Ionian Islands (region)

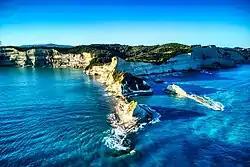
Cape Drastis

The population of the Ionian Islands in 2011 was 207,855, decreased by 1.5% compared to the population in 2001. Nevertheless, the region remains the third by population density with 90.1/km nationwide, well above the national of 81.96/km. The most populous of the major islands is Corfu with a population of 104,371, followed by Zante (40,759), Cephalonia (35,801), Leucas (23,693) and Ithaca (3,231). In 2001, the foreign-born population was 19,360 or 9.3%, the majority of which was concentrated in Corfu and Zante. Most of them originate from Albania (13,536). The fertility rate for 2011 according to Eurostat was 1.35 live births per woman.